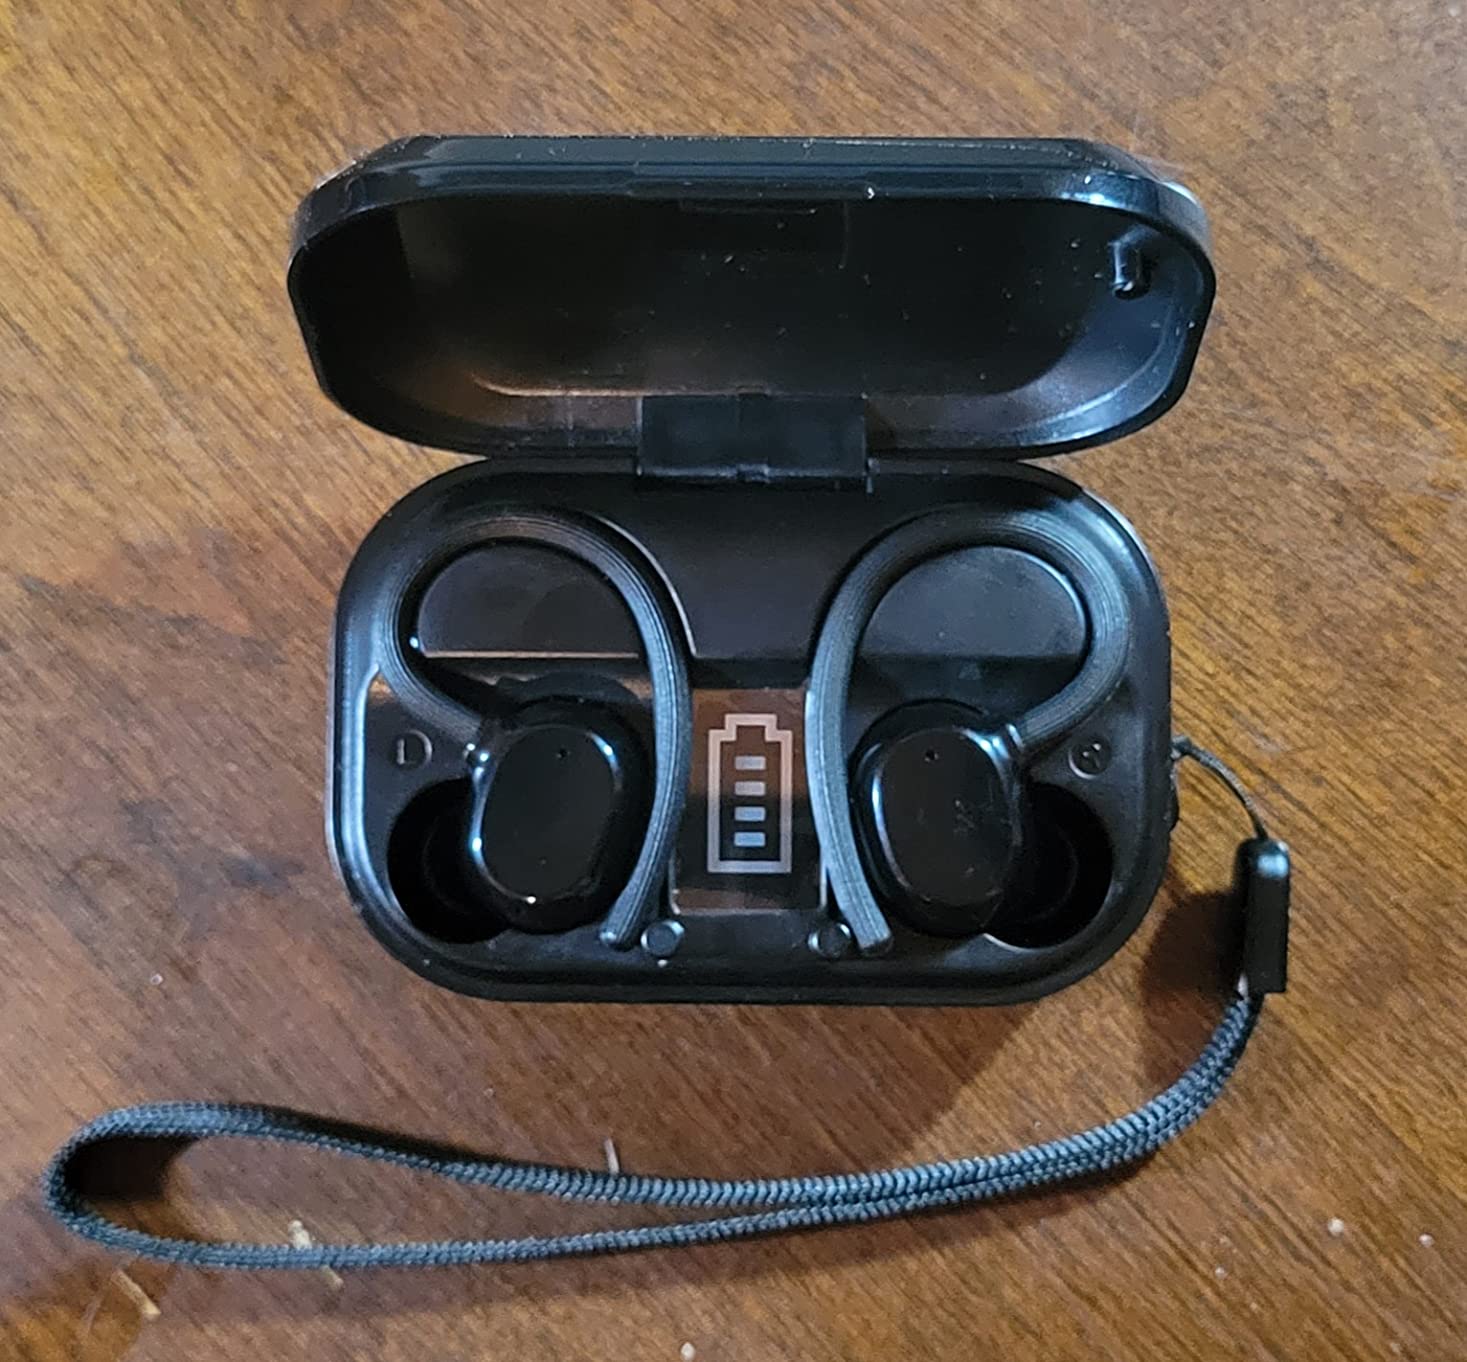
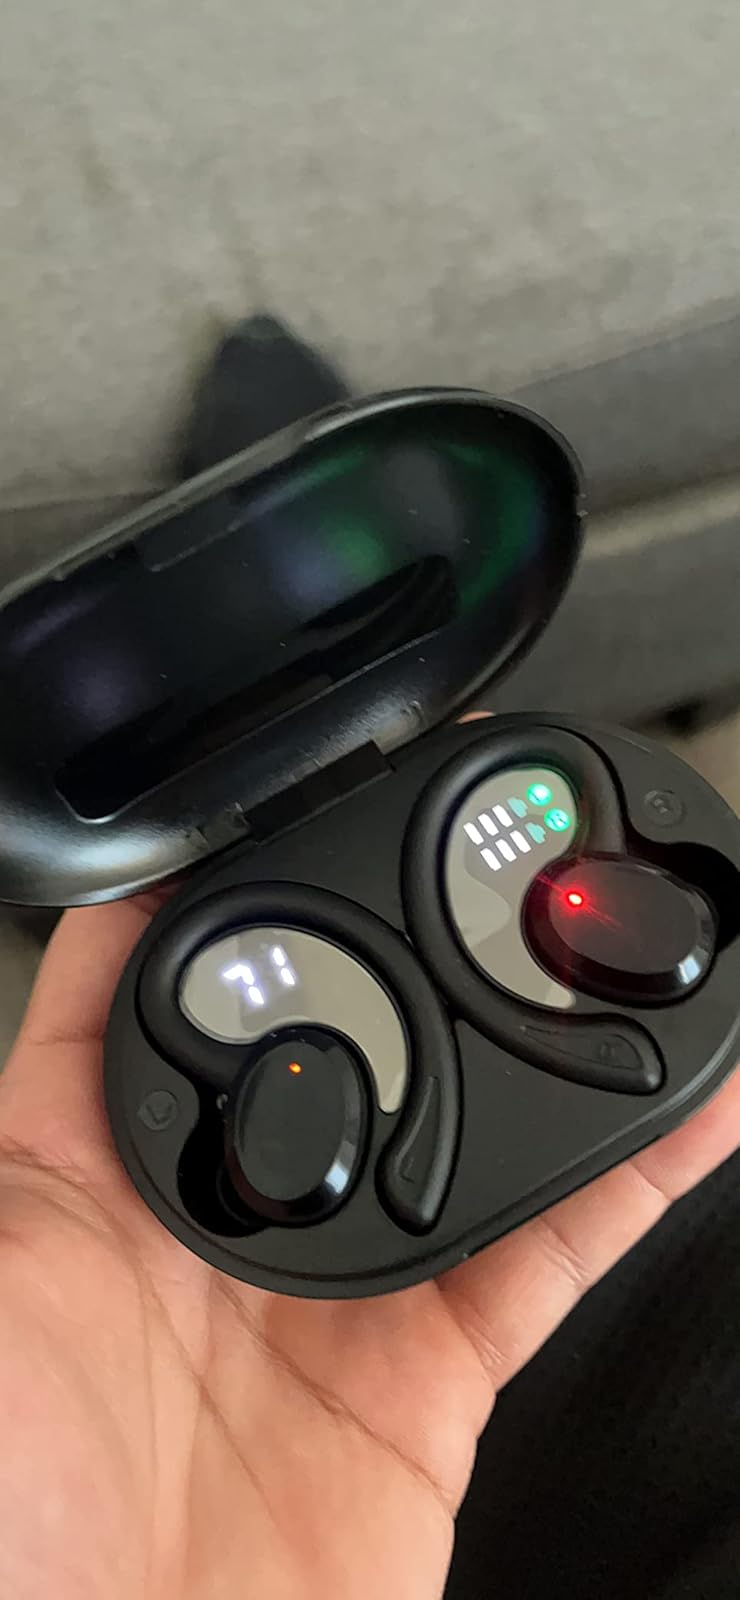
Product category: earbuds
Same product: no